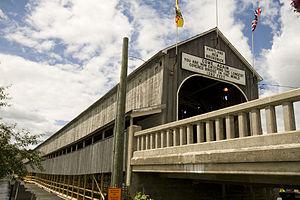
Pont de Hartland de l'aval
Le pont de Hartland est un pont couvert traversant le fleuve Saint-Jean entre Hartland et Somerville, au Nouveau-Brunswick. Avec ses 391 mètres de longueur, il est le plus long pont couvert au monde. Construit en 1901 mais pas encore couvert, il se détériore rapidement sous l'effet des intempéries et il est partiellement détruit lors d'un embâcle en 1920. Profitant de sa fermeture et des réparations, il est couvert et rouvre en 1922. Il devient un lieu historique national en 1977. Présent dans la culture néo-brunswickoise, il est également un site fréquenté par les touristes.